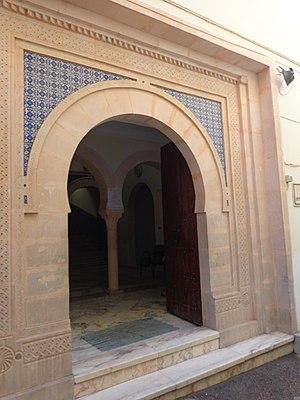
Le Dar du Coran est l'une des demeures les plus anciennes et les plus connues de la médina de Sfax. Elle est le siège de l'Association pour la préservation du Coran et de l'éthique.